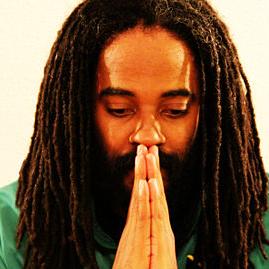
Age: 33